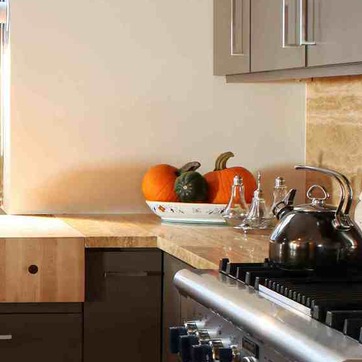
Material: food